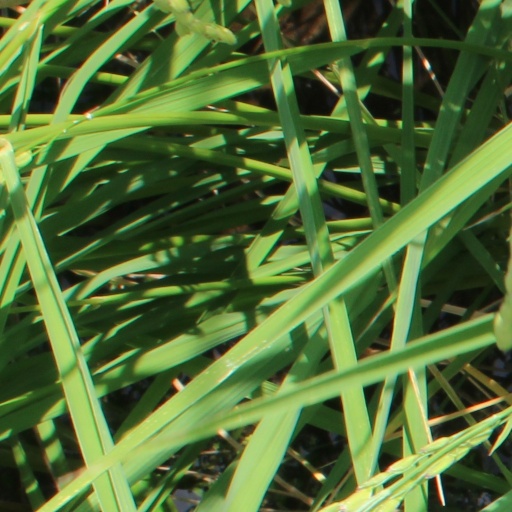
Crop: rice